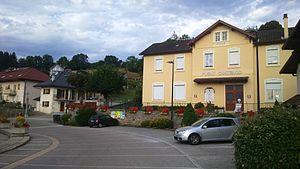
Vue sur l'hôtel de ville et la place centrale de Pugny-Chatenod (Savoie).
Pugny-Chatenod est une commune française située dans le département de la Savoie, en région Auvergne-Rhône-Alpes.